List of snooker Triple Crown finals

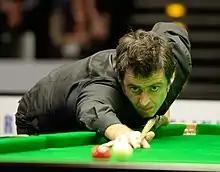
Ronnie O'Sullivan has won a record 23 Triple Crown events.

The Triple Crown in the sport of snooker is the achievement of winning three specific events: the UK Championship, the Masters, and the World Snooker Championship. First introduced in 1927, the World Snooker Championship reverted to being played as a knockout tournament in 1969, with all subsequent competition considered as the "modern era" of snooker. The Masters was introduced in 1975, and the UK Championship in 1977. The UK Championship was only contested between British residents and passport holders until 1984, when it became open to all professional overseas players. The Triple Crown events are generally the most prestigious on the calendar, with the three winners in the 2021–22 snooker season earning more prize money than from any of the other events.